Saint Olaf's chapel (Byxelkrok)

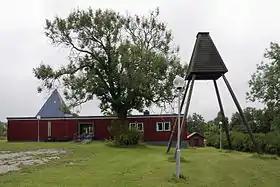
Saint Olaf's chapel, Byxelkrok

Saint Olaf's chapel in Byxelkrok, on the island of Öland, Sweden, was built in 1976. The modernist design is by Anders Berglund. The chapel is in Böda socken in the Diocese of Växjö, and is one of three 20th century churches on the island.